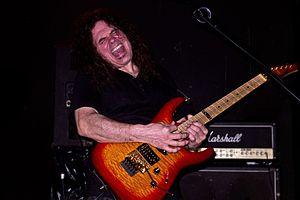
Vinnie Moore est un guitariste américain rattaché au courant néoclassique de Malmsteen pour le jeu de guitare. Il est membre du groupe de hard rock UFO.